Teo Davis

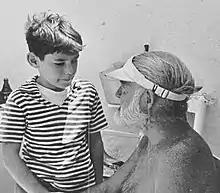
Teo Davis and Ernest Hemingway at La Cónsula, 1959

Timothy Logan Bakewell Davis (born April 18, 1951) was an American writer who worked in Hollywood from the mid-1970s to his death.